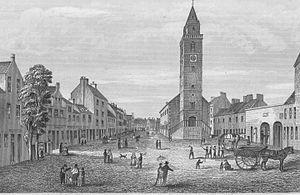
Irvine est une ville nouvelle d'Écosse, située dans le council area du North Ayrshire, dans la région de lieutenance d'Ayrshire and Arran et dans l'ancien comté de l'Ayrshire, sur la côte au sud-ouest de Glasgow. De 1975 à 1996, elle était la capitale administrative du district de Cunninghame, au sein de la région du Strathclyde. Sa population s'élevait à 39 257 habitants en 2009.